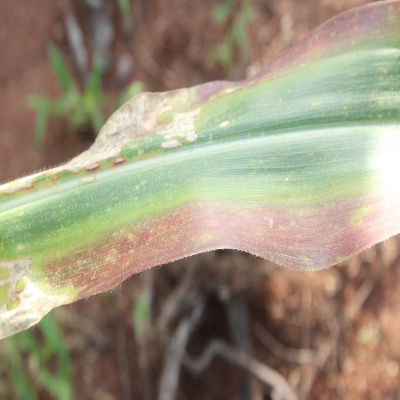
Crop: Maize
Condition: leaf spot